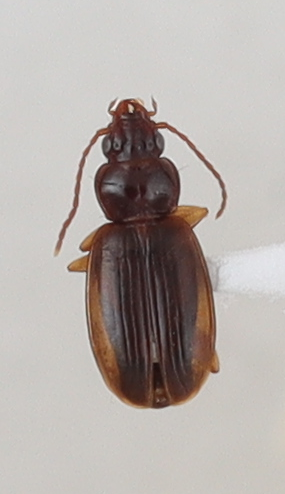
Scientific name: Trechus obtusus
Plot: 14
Trap: E
Collected: 20210727